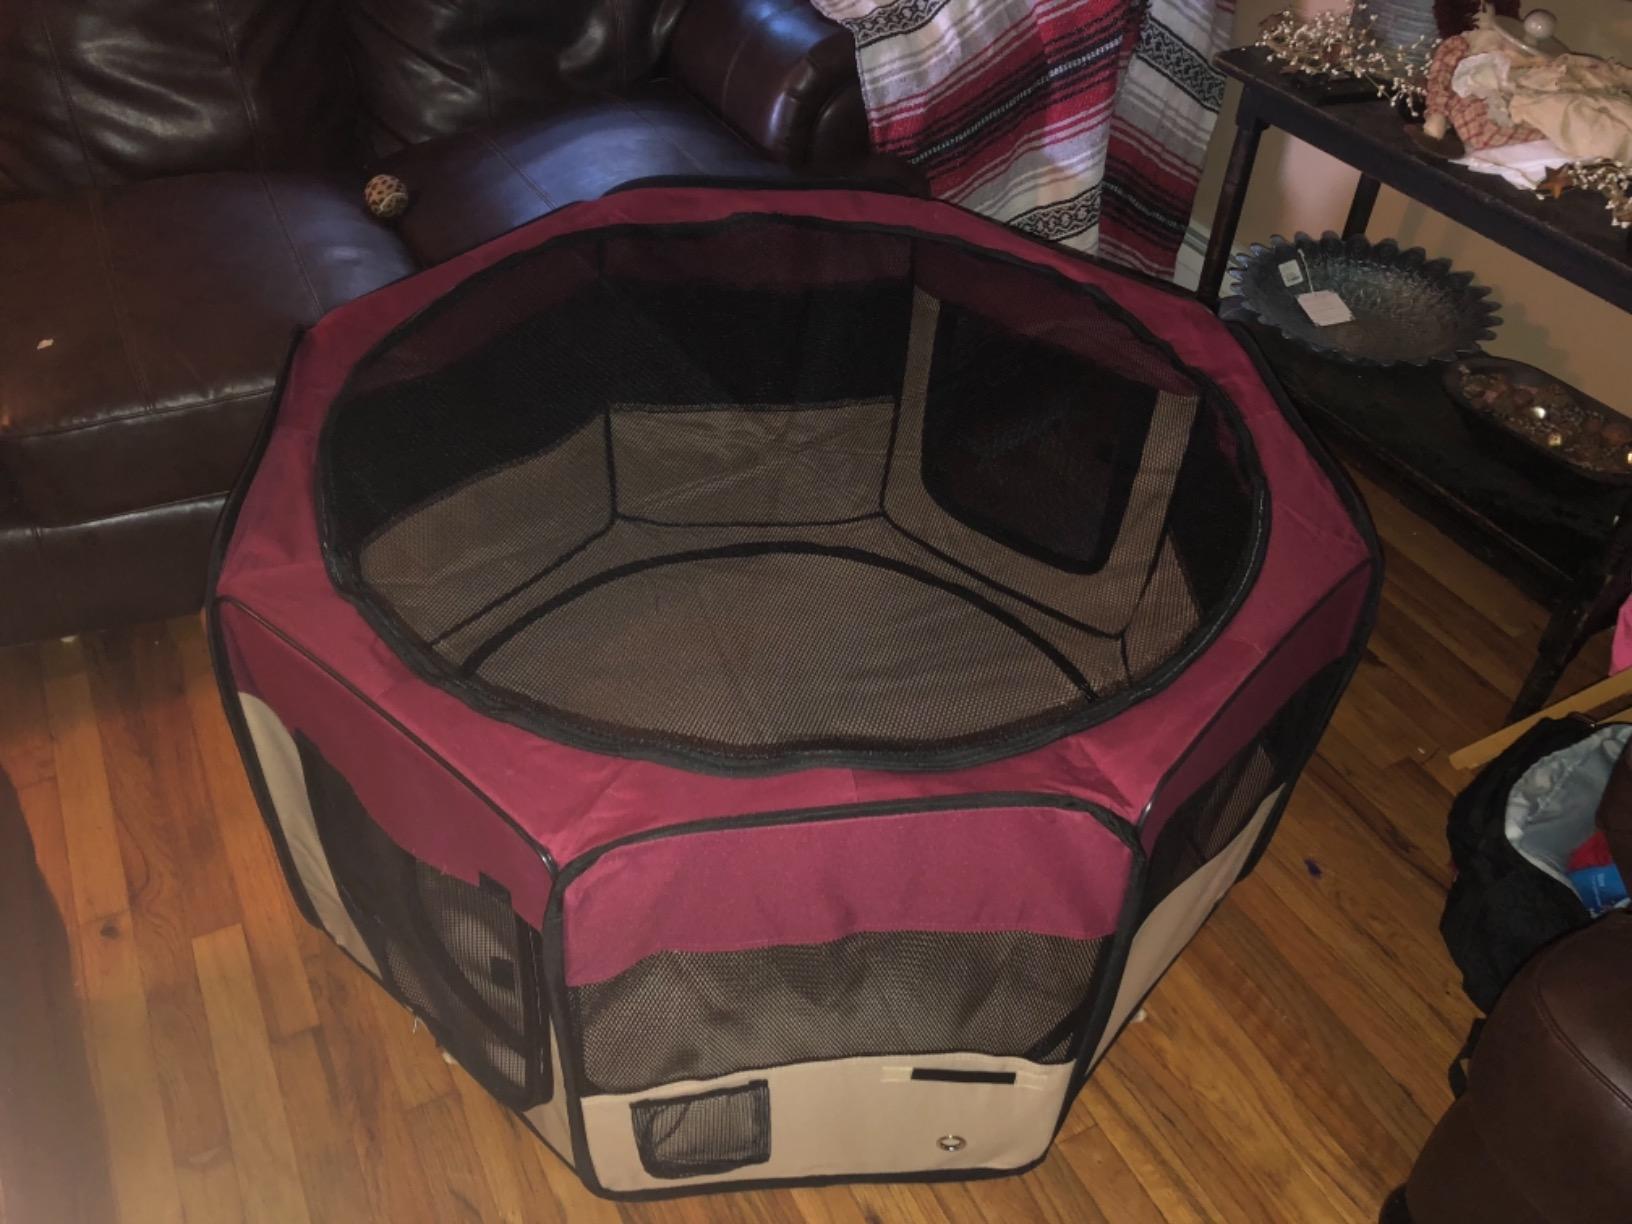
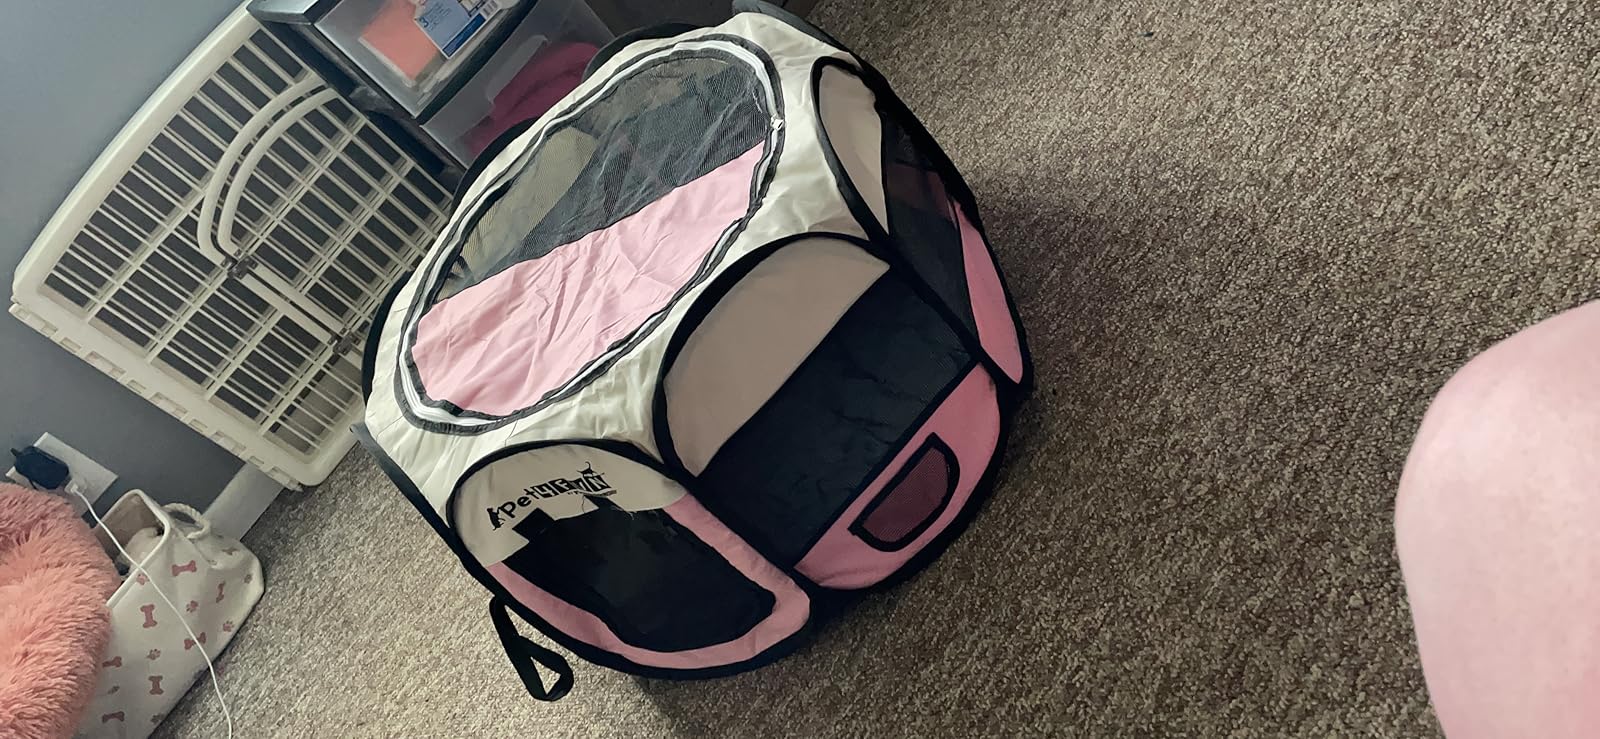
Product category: items_kennel
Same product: no